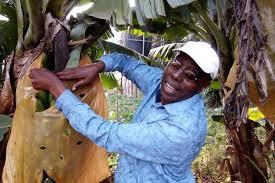
Mtu huyu anaonekana akichunguza kwa makini migomba labda akitafta  dalili za magonjwa au wadudu kuangalia ukuaji wa ndizi